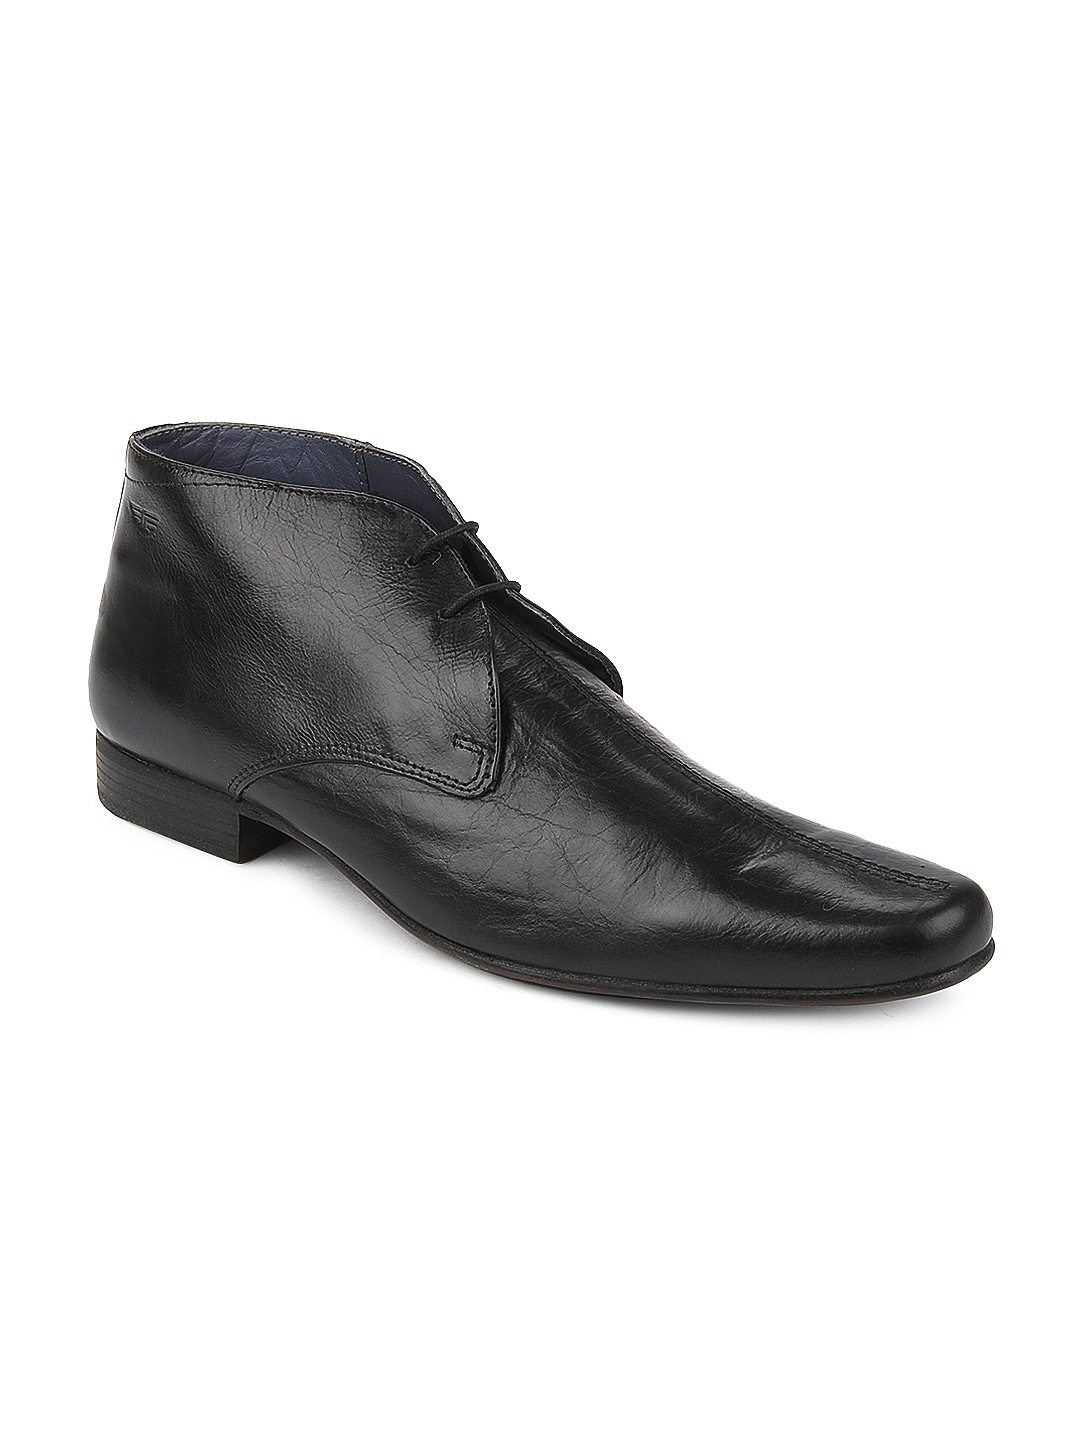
Red Tape Men Black Leather Formal Shoes
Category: Footwear / Shoes / Formal Shoes
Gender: Men
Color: Black
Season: Winter 2018
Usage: Casual